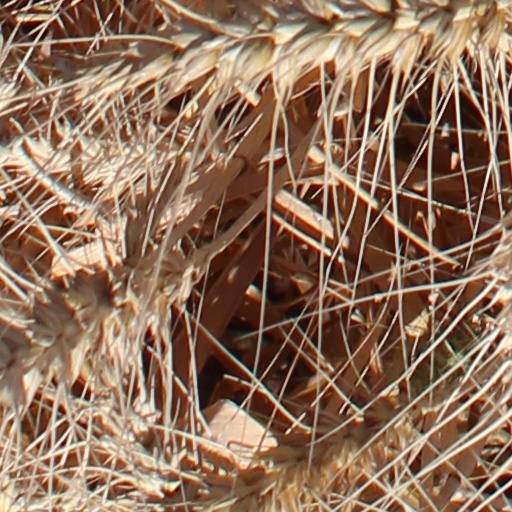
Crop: wheat